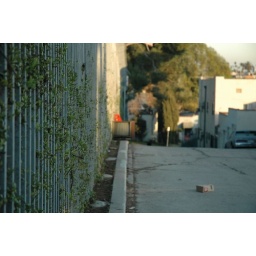
best seat in the house